Raging Grannies

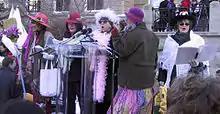
The Calgary Raging Grannies performing in 2002

In May 2005, a California chapter of the Raging Grannies was allegedly spied upon by a unit of the California National Guard after it organized a Mother's Day anti-war rally. California State Senator Joe Dunn launched an investigation and the intelligence unit was subsequently shut down.